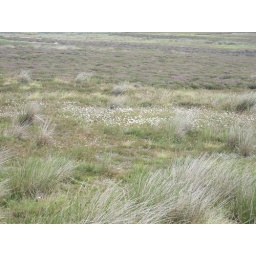
Amidst the bleakness, a swathe of white flowers blows gently in the breeze.